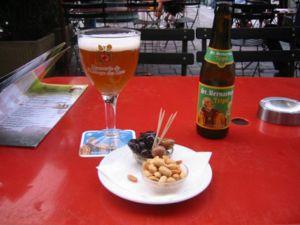
La Saint Bernardus ou St. Bernardus est une bière d'abbaye brassée en Belgique. Contrairement à ce que son nom pourrait laisser penser, la Saint Bernardus n'est pas brassée par une abbaye, mais par la brasserie Brouwerij St. Bernard à Watou. Cependant, son histoire est liée à celle du monastère trappiste Saint-Sixtus à Westvleteren en Flandre-Occidentale.